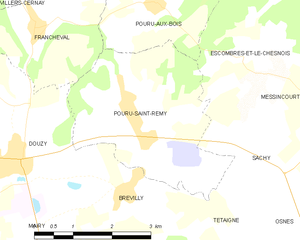
Carte des communes françaises: Pouru-Saint-Remy